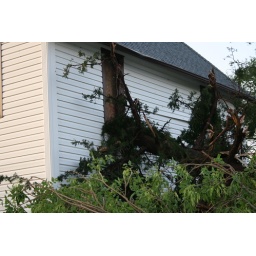
cedar tree in bedroom window